Alyosha Ptitsyn Grows Up

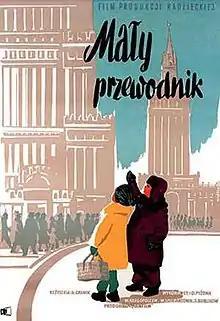
Polish film poster

Alyosha Ptitsyn Grows Up is a 1953 Soviet family comedy film directed by Anatoly Granik and starring Viktor Kargopoltsev, Olga Pyzhova and Valentina Sperantova.